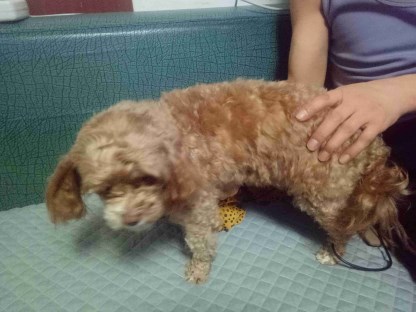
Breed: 7449-n000128-teddy